Lei Day

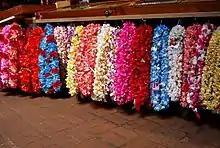
Examples of typical flower lies

Each island of Hawaii has a specific Lei which makes great variety in the leis being produced from each part of Hawaii. The island of Kauai's lei is actually a type of fruit. These purple berries are strung around and leave a blossoming smell that can only be found on this island. Kahoolawe's is called "hinahina" and this is found on the beaches of Kahoolawe, the stems and flowers of this plant are twisted together to be formed. The island of Lanai has a kaunaoa Lei. The light orange thin strands of vine are gathered in groups and twisted together. The island of Maui houses the lokelani Lei. Its color is pink and is sweet scented and very fragile. Molokai is home to the kukui. The leaves are mostly silver green and combined together to be made into a lei. Niihau is a smaller island, but is very plentiful of pupu. White pupu shells have to be pierced with small holes to be strung into a lei. Oahu has the `Ilima flower. This yellow lei is very thin and even more fragile. This specific lei is often called the "Royal lei" because in the past it was worn by high chieftains.